The Pretty Reckless

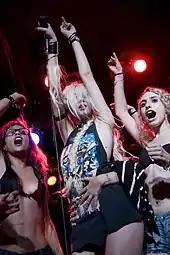
Momsen (July 2011).

In August 2010, the band performed at the V Festival in the UK. The band embarked on a four-date UK tour starting in Glasgow, Scotland at the Barrowland Ballroom on December 13, 2010, supported by Francesqa.